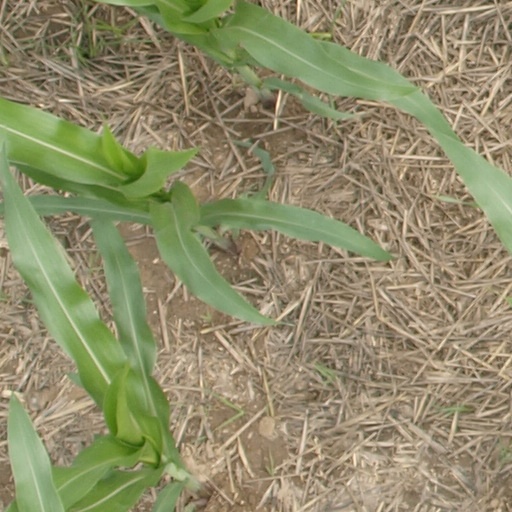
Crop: maize; corn